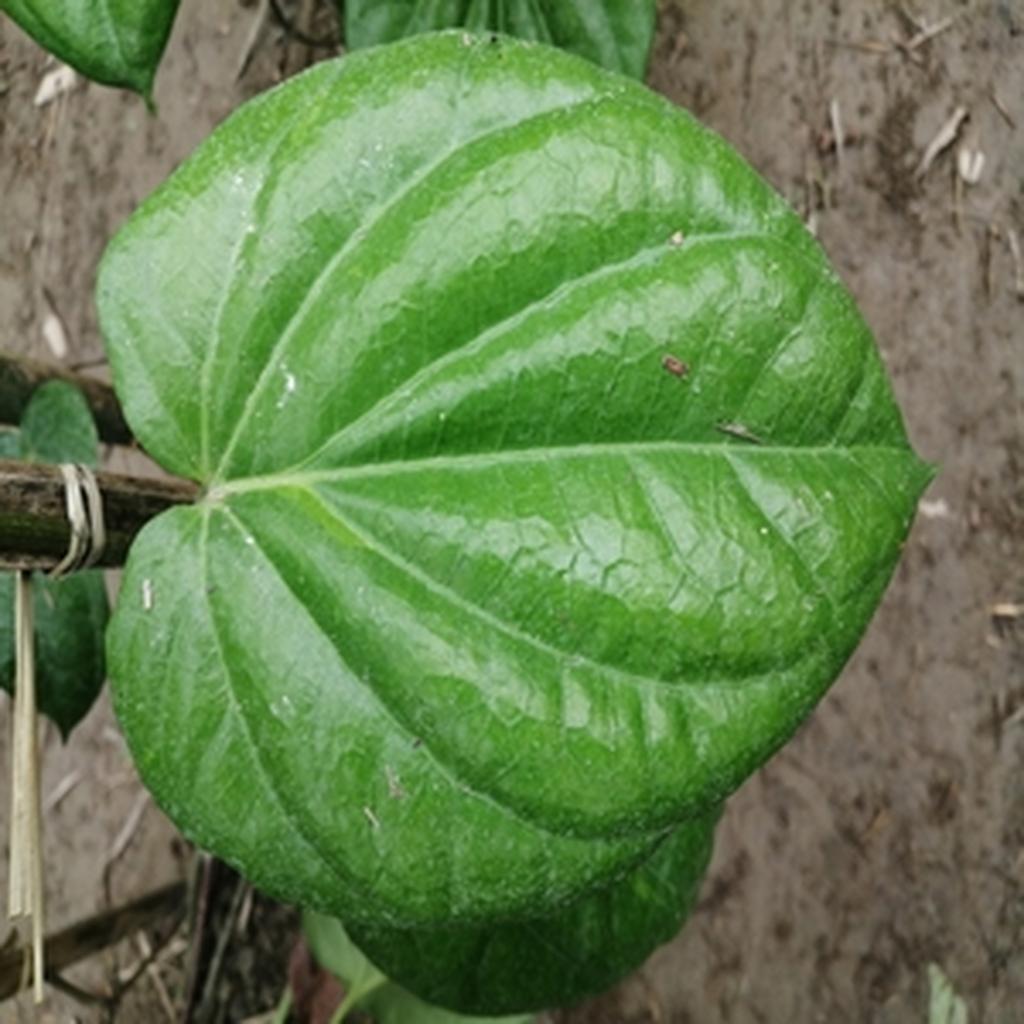
Label: Healthy_Leaf